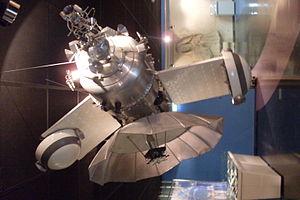
Maquette (1:3) du vaisseau Mars 1 au Memorial Museum of Astronautics (Moscou).